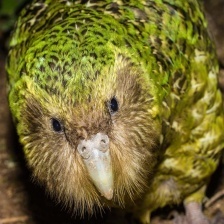
Species: KAKAPO
Scientific name: STRIGOPS HABROPTILUS